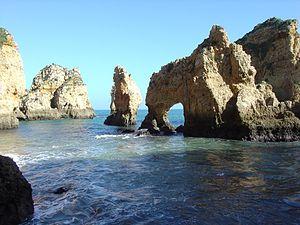
La Ponta da Piedade est un monument naturel très touristique de la ville de Lagos, dans la région de l'Algarve au Portugal.